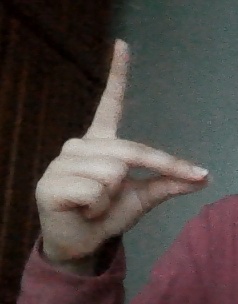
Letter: ta